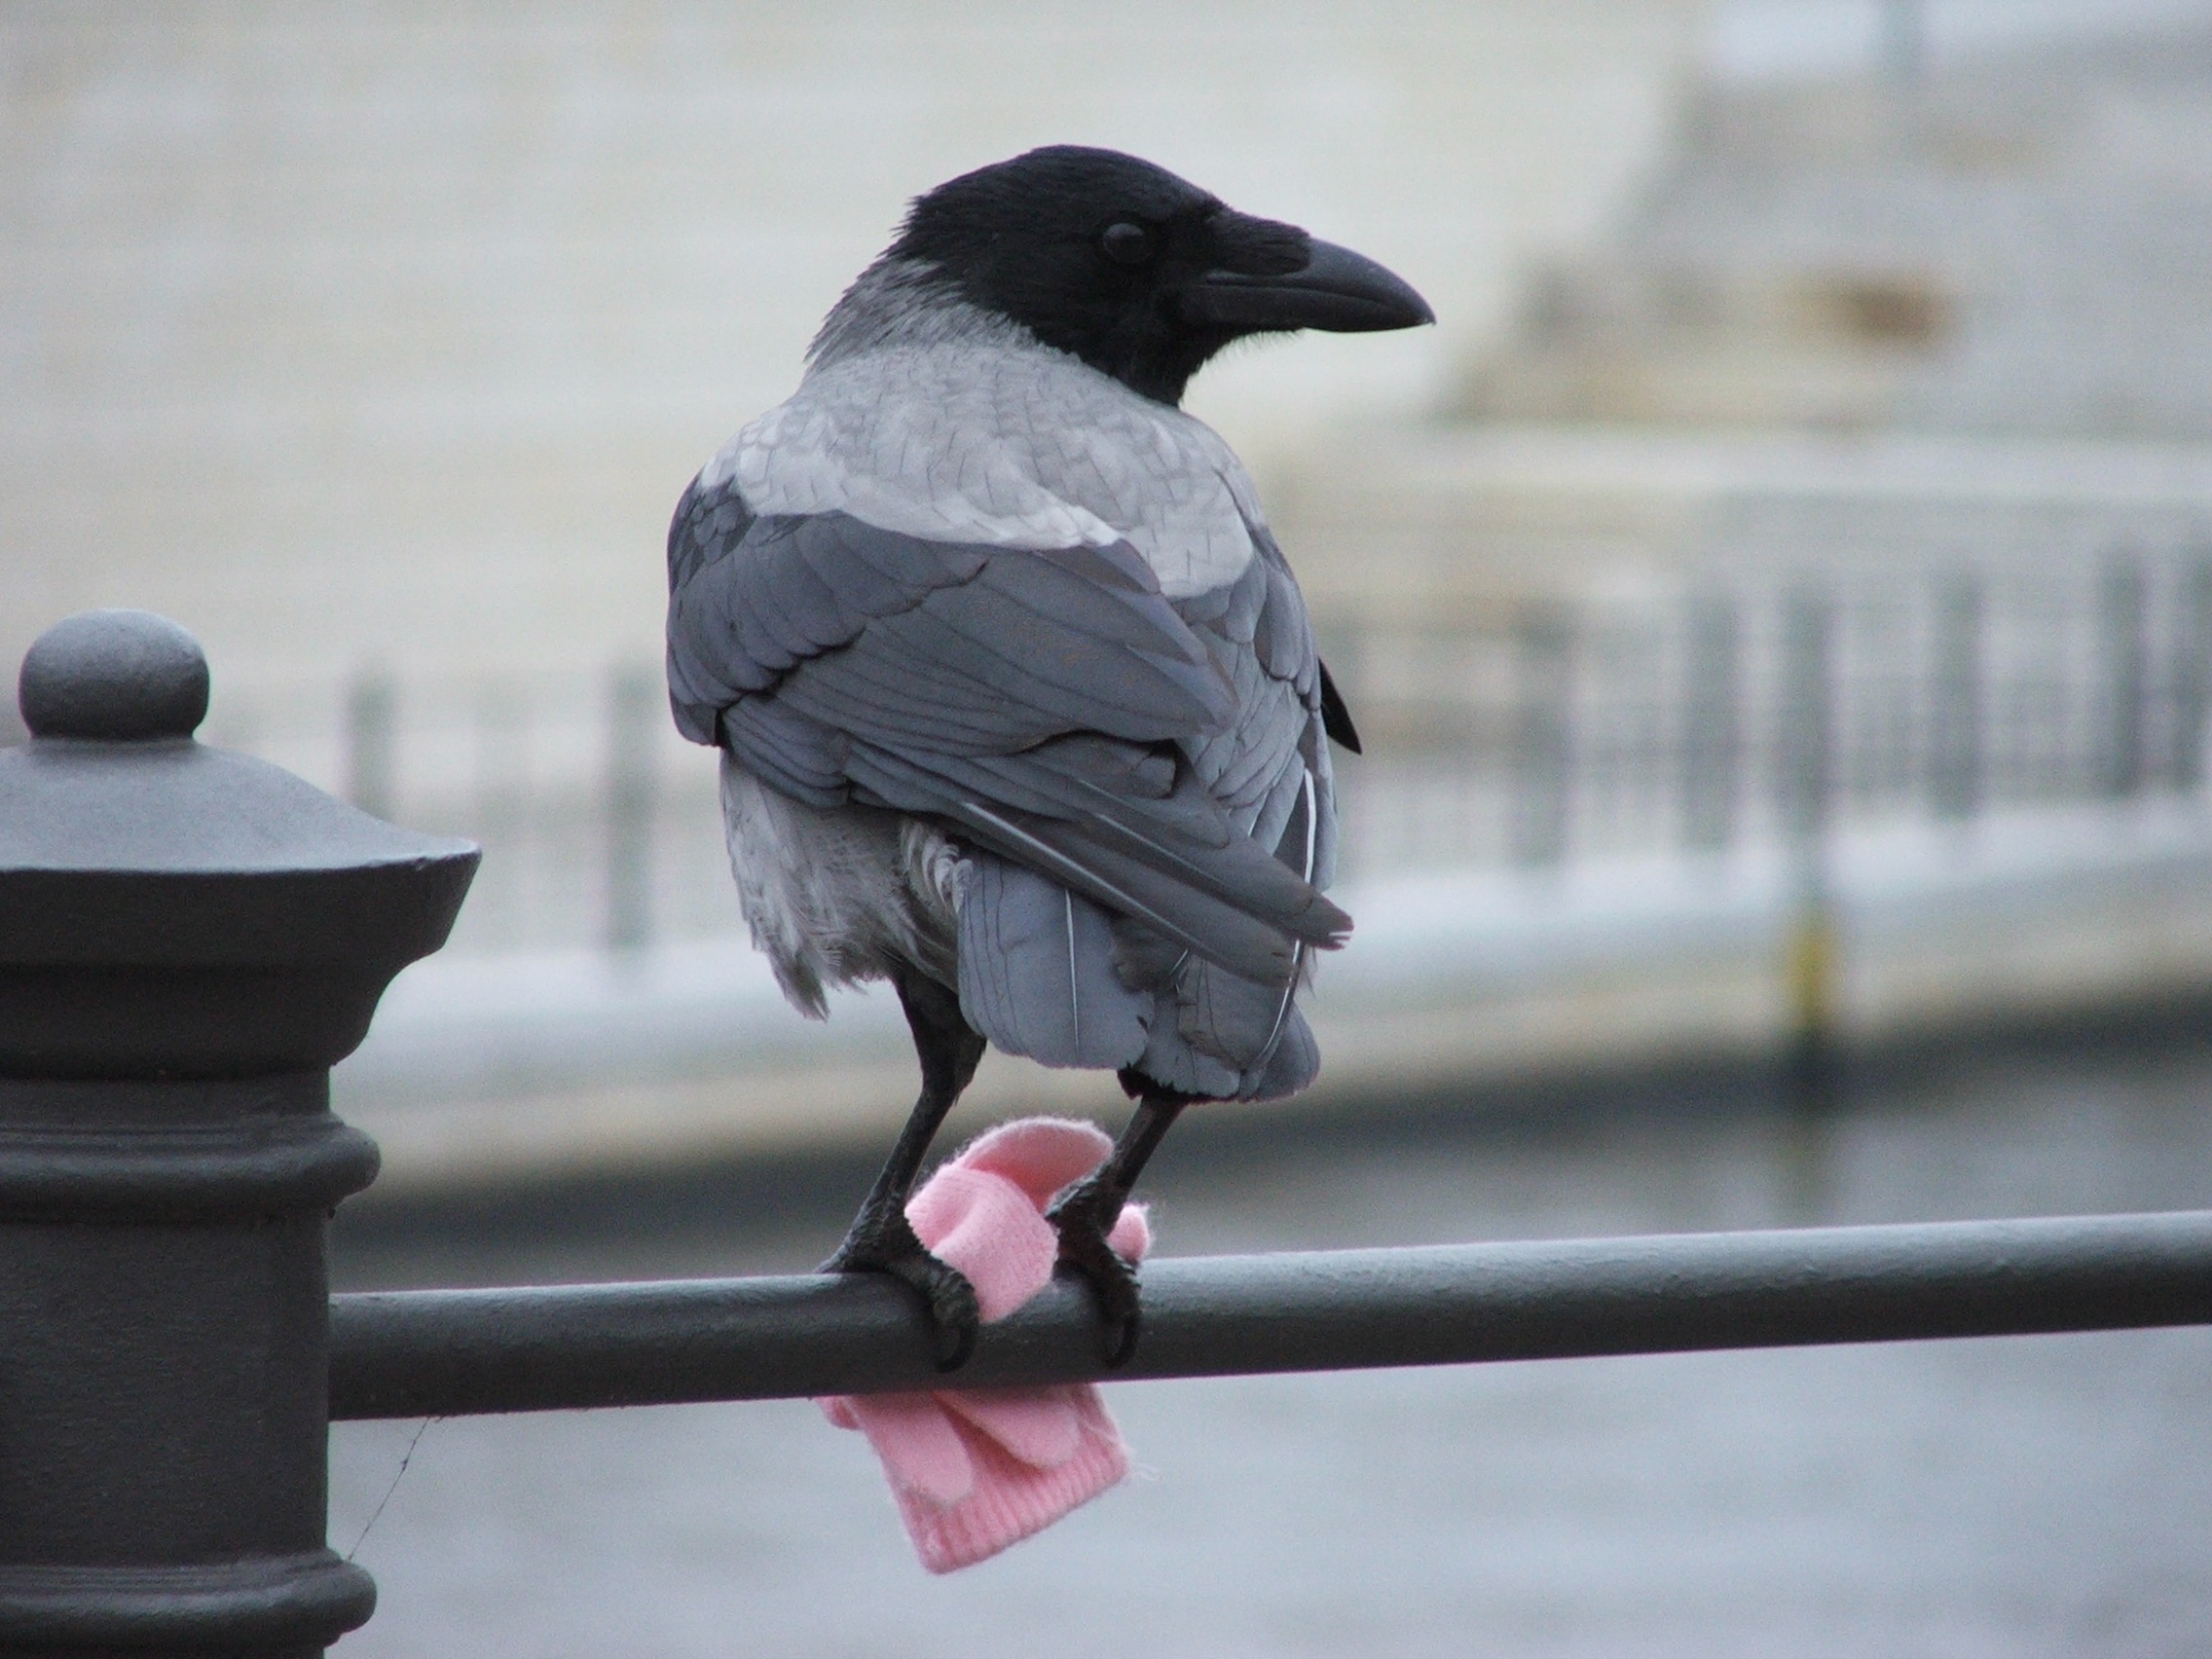
bird, wing, glove, blue, black, crow, vertebrate, berlin, raven, american crow, perching bird, pigeons and doves, crow like bird